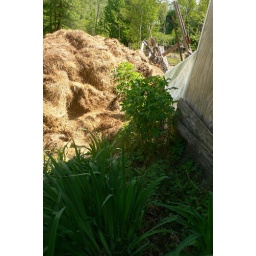
flower bed in front of barn